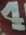
Number: 4